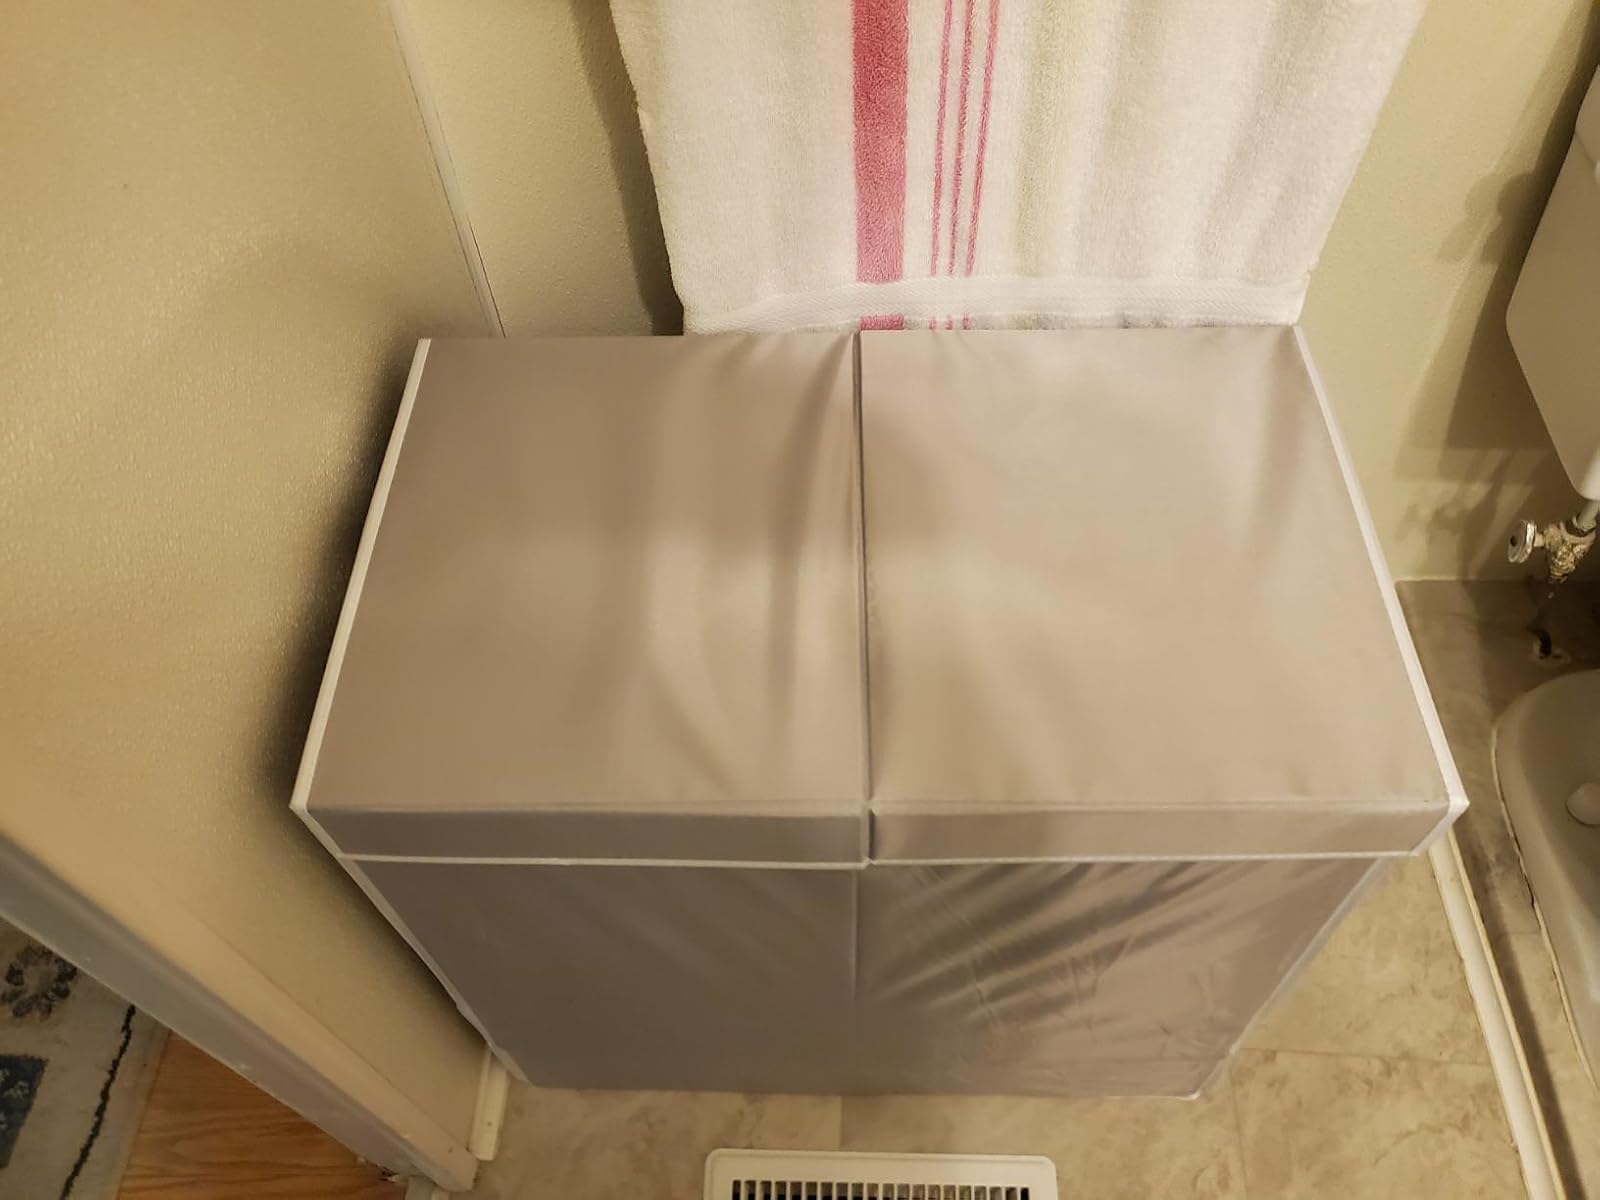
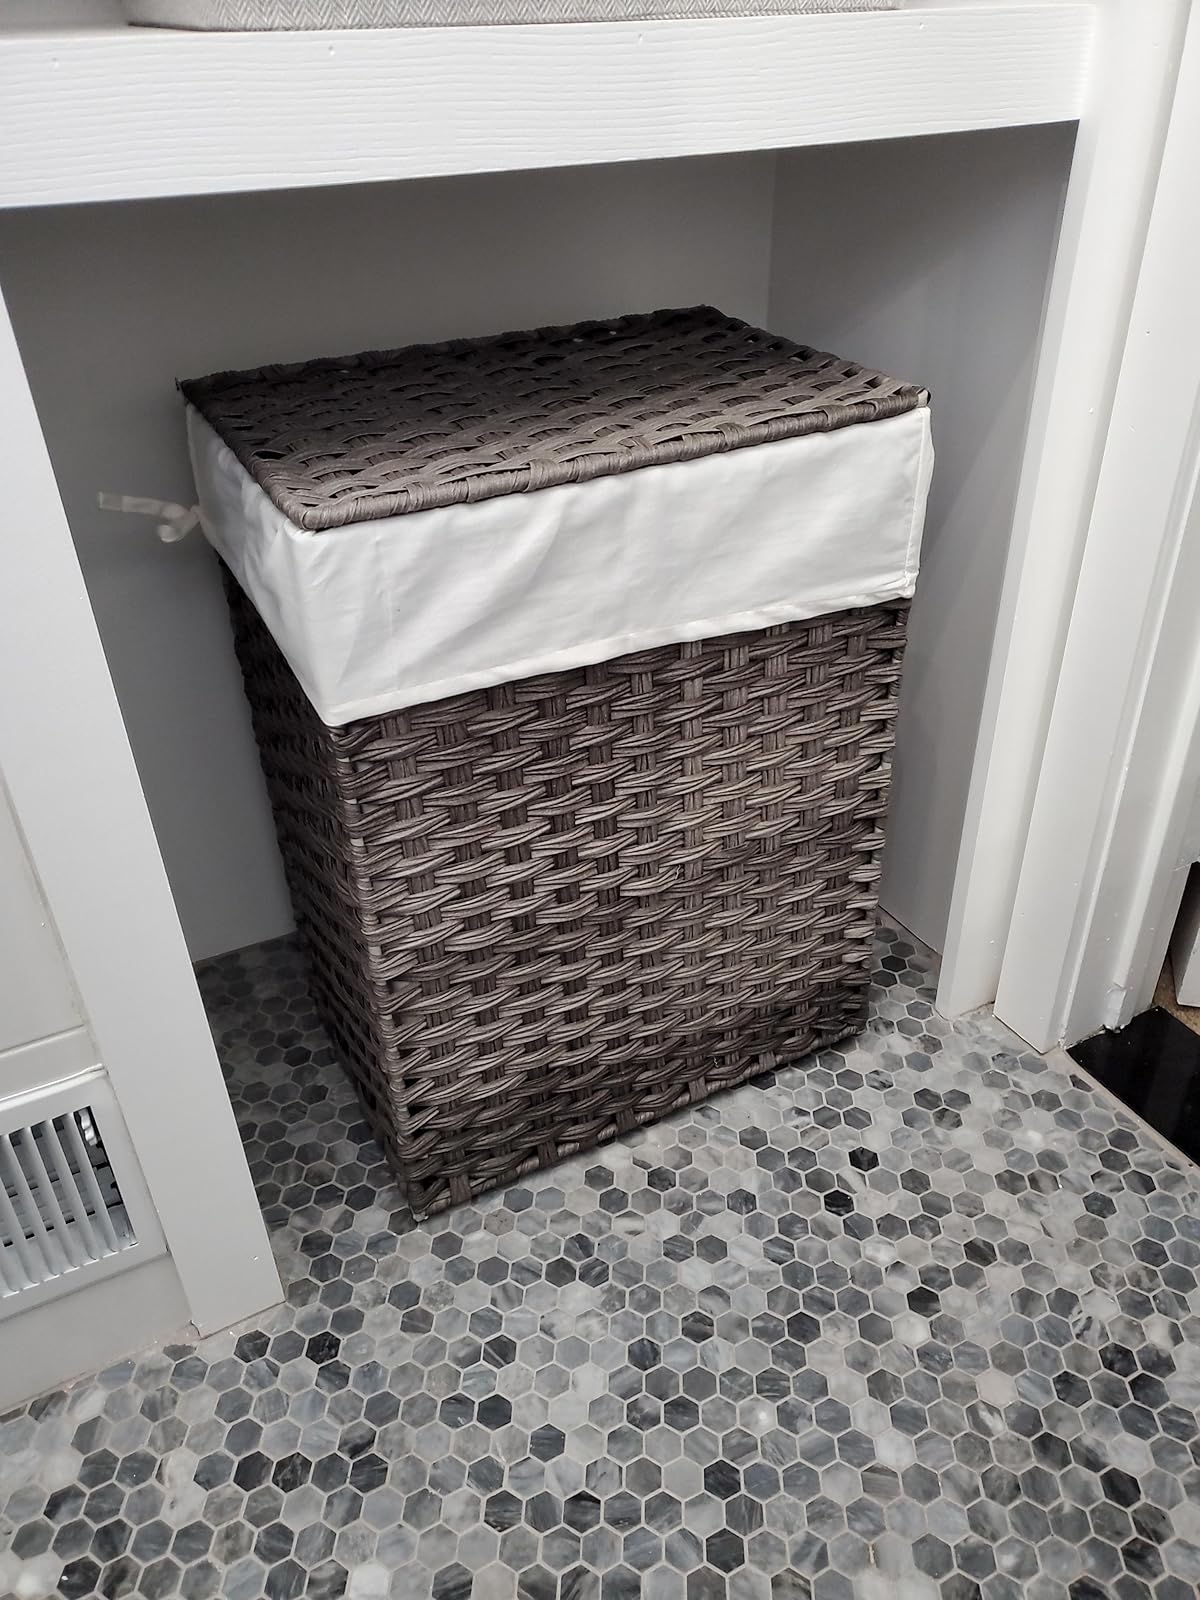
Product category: items_hamper
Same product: no